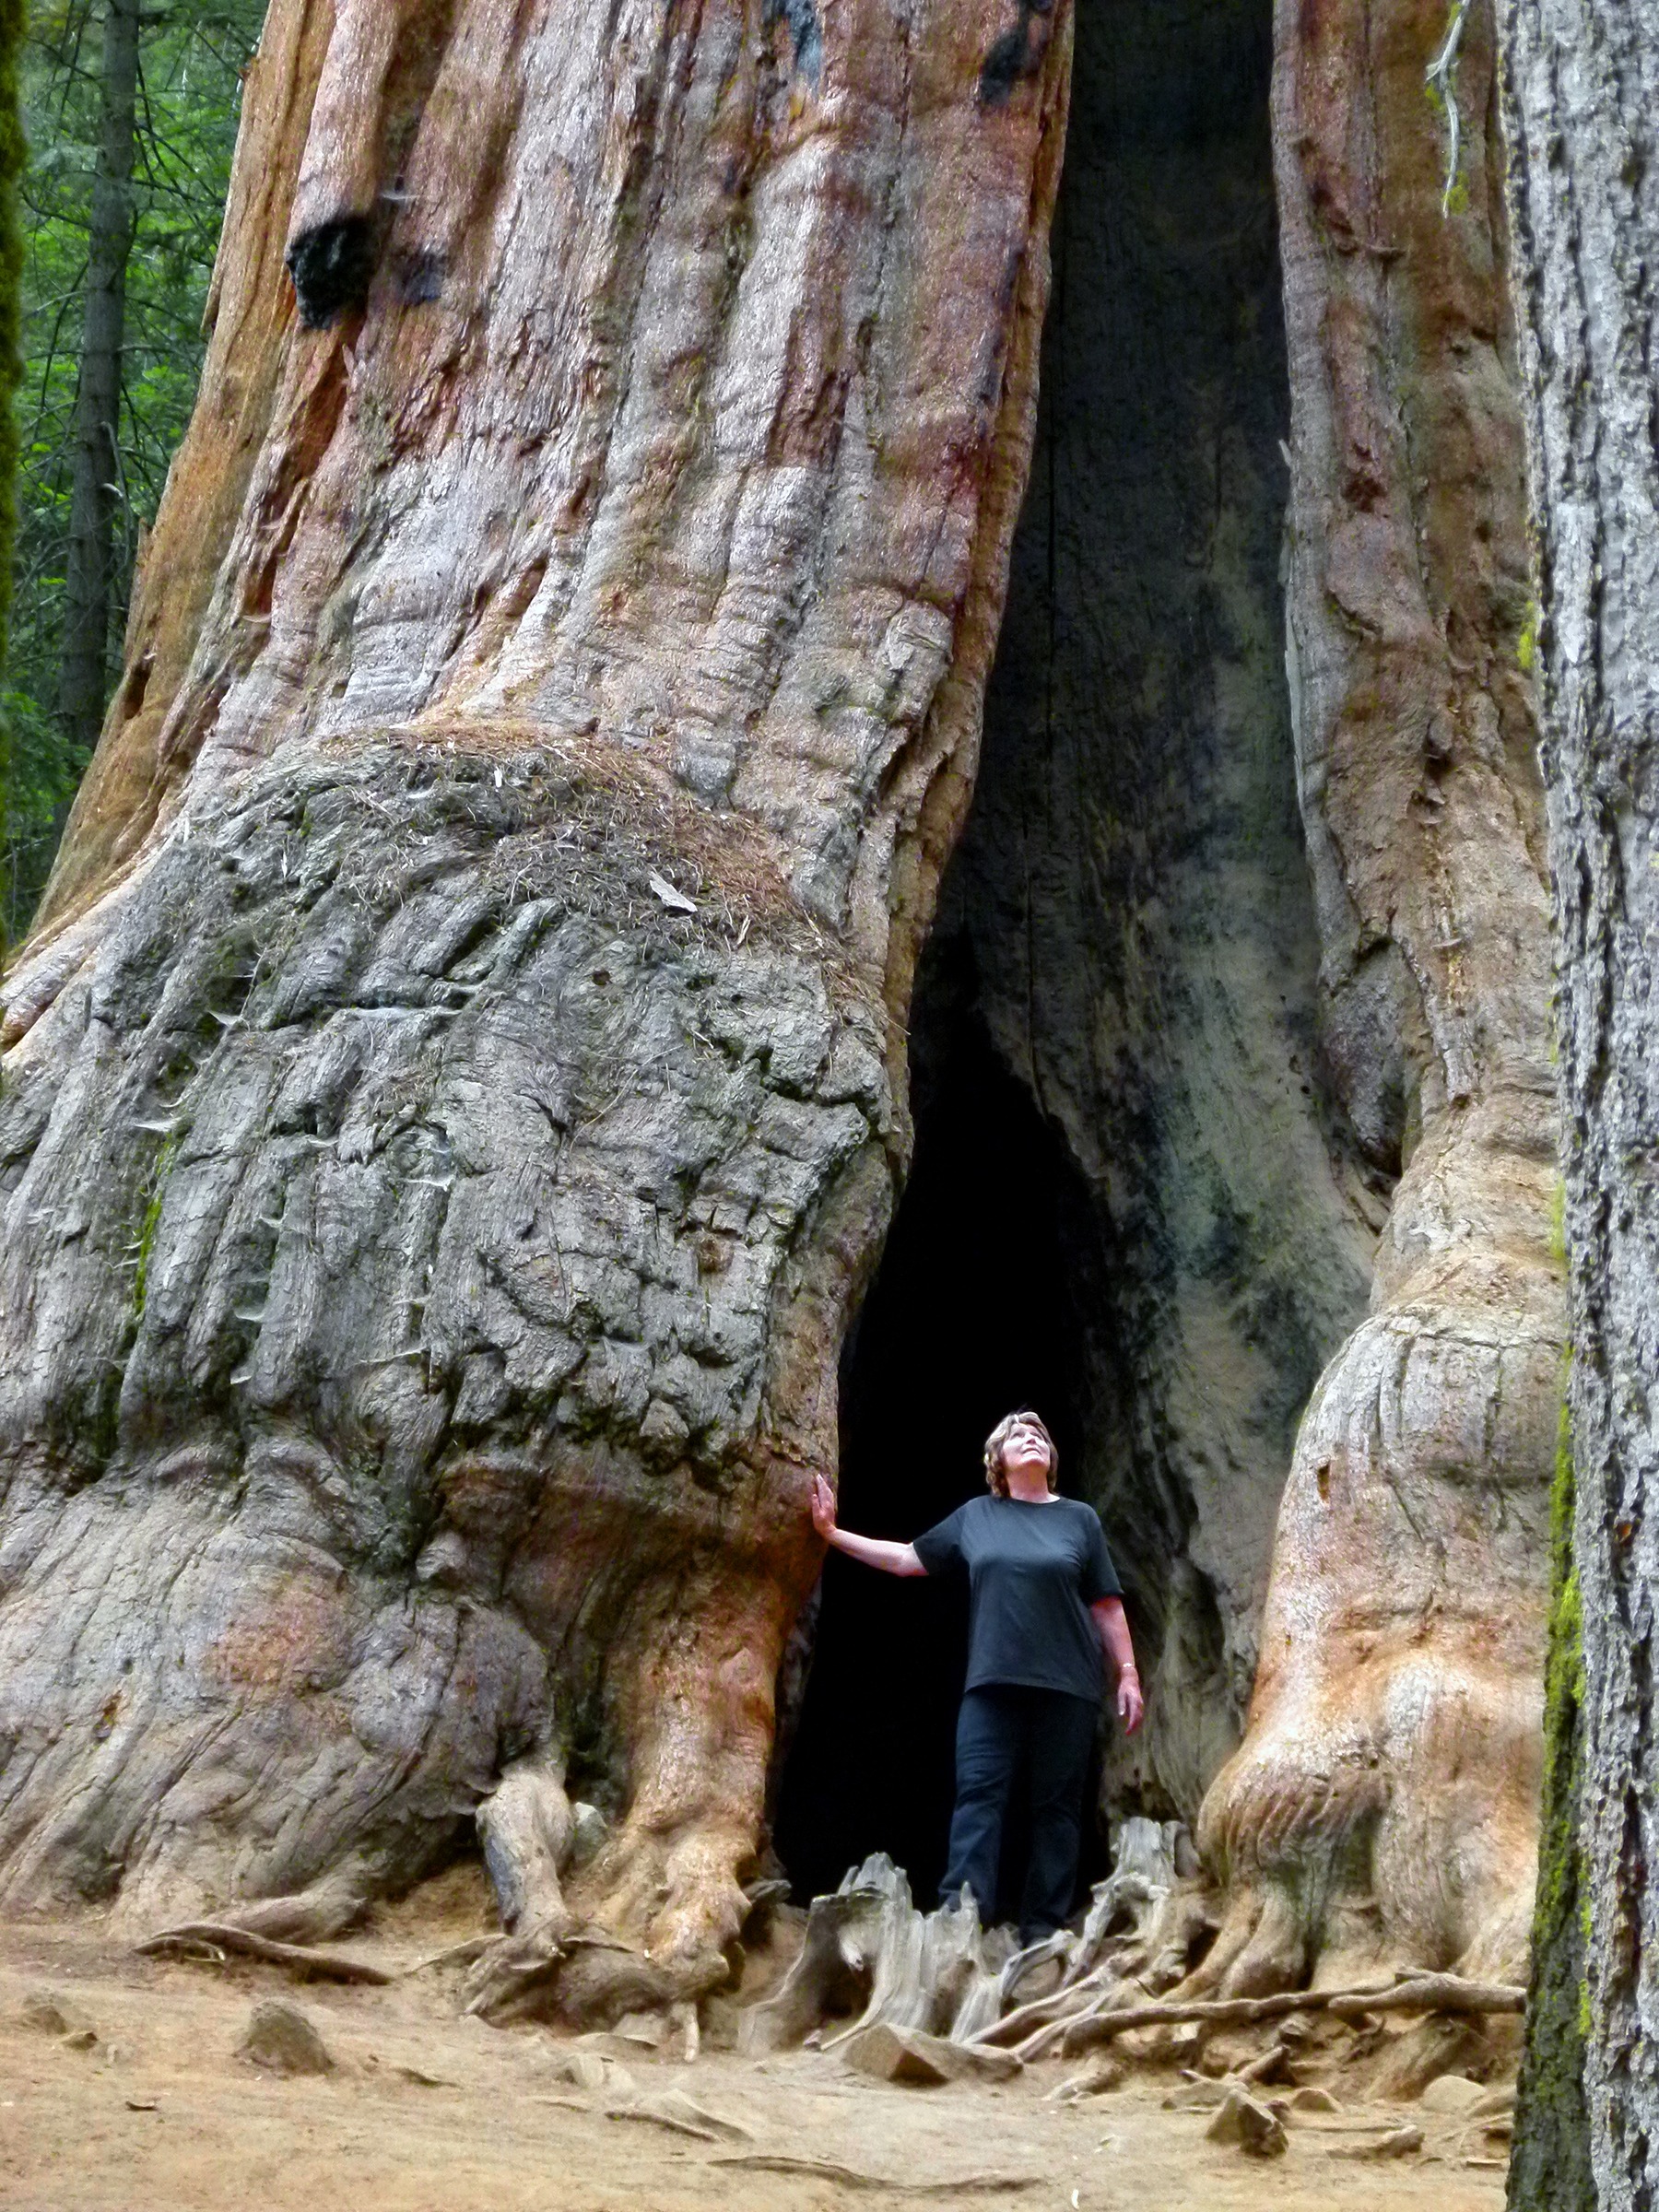
tree, nature, rock, trunk, formation, cliff, usa, terrain, california, geology, tourist attraction, sequoia, woody plant, sequoia tree